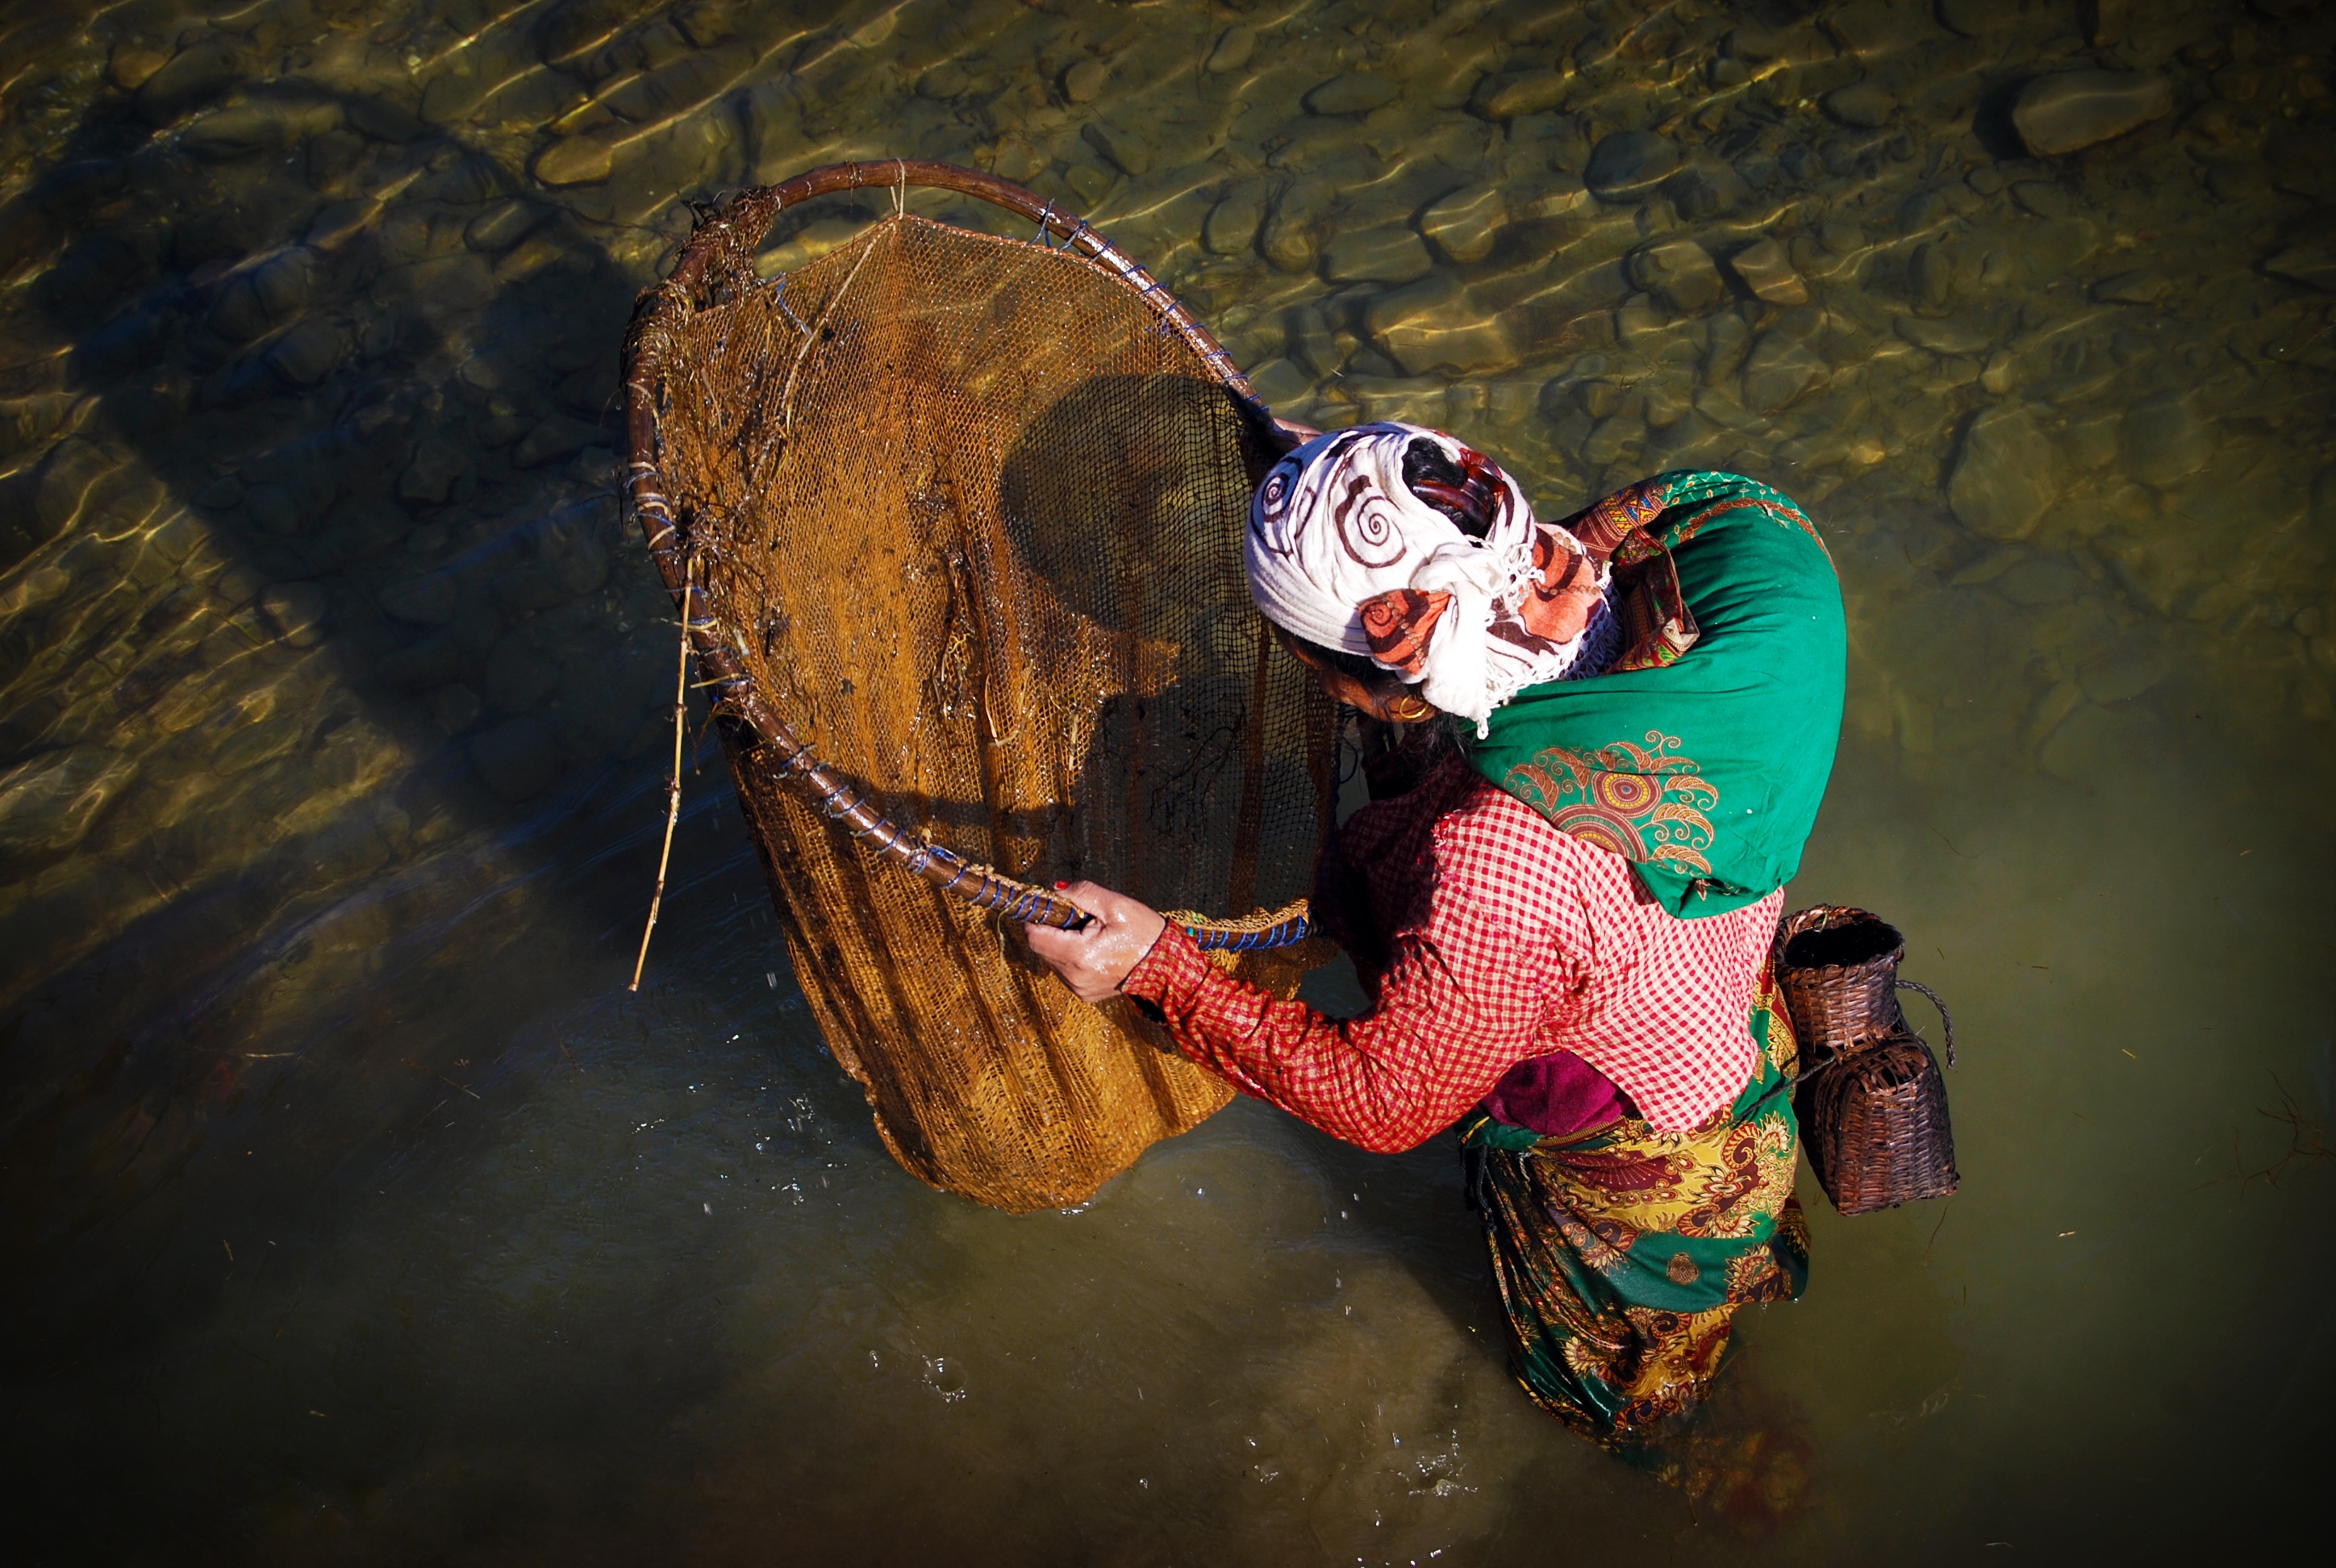
water, nature, river, fishing, color, darkness, fish, scarf, nepal, rocks, background, women, fisher, poverty, patience, network, hunger, fresh water fish